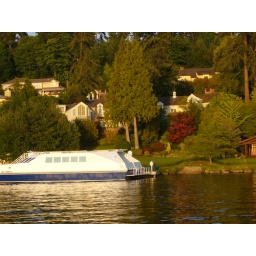
Paul Allen's house in the back and his boat landing track for his helicopter.